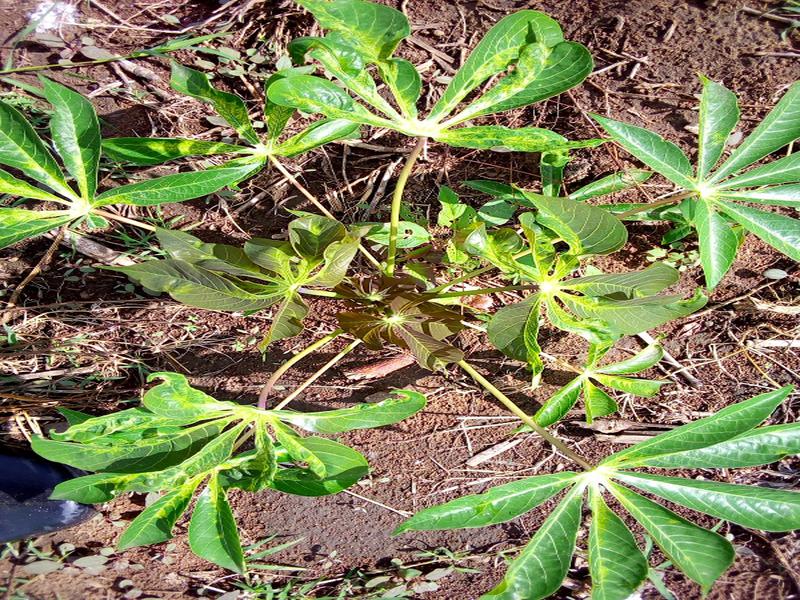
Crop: cassava
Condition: mosaic_disease